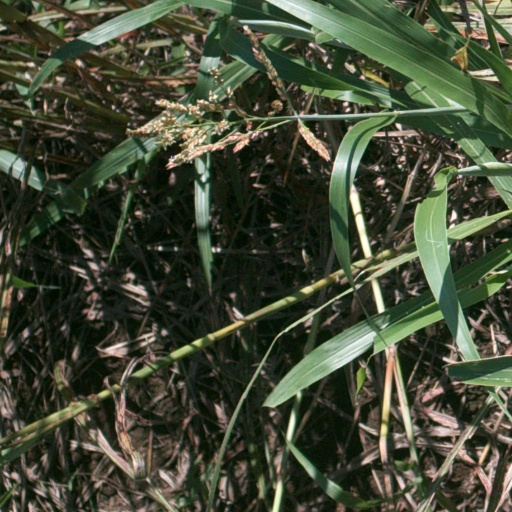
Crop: sorghum